James Gillray

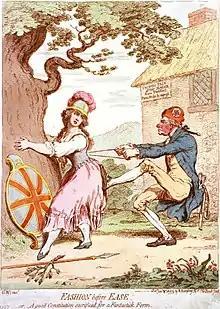
In "Fashion before Ease; or, A good Constitution sacrificed for a Fantastick Form" (1793), James Gillray caricatured Paine tightening the corset of Britannia and protruding from his coat pocket is a measuring tape inscribed "Rights of Man"

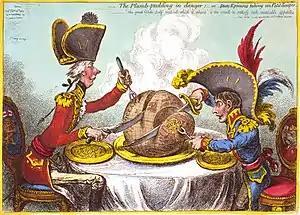
"The Plumb-pudding in Danger" (1805). The world being carved up into spheres of influence between Pitt and Napoleon. According to Martin Rowson, it is "probably the most famous political cartoon of all time, it has been stolen over and over and over again by cartoonists ever since."

His contemporary political influence is borne witness to in a letter from Lord Bateman, dated 3 November 1798. "The Opposition", he writes to Gillray, "are as low as we can wish them. You have been of infinite service in lowering them, and making them ridiculous." Gillray's extraordinary industry may be inferred from the fact that nearly 1000 caricatures have been attributed to him; while some consider him the author of as many as 1600 or 1700. According to the "Encyclopædia Britannica" Eleventh Edition, "Gillray is as invaluable to the student of English manners as to the political student, attacking the social follies of the time with scathing satire; and nothing escapes his notice, not even a trifling change of fashion in dress. The great tact Gillray displays in hitting on the ludicrous side of any subject is only equalled by the exquisite finish of his sketches—the finest of which reach an epic grandeur and Miltonic sublimity of conception."